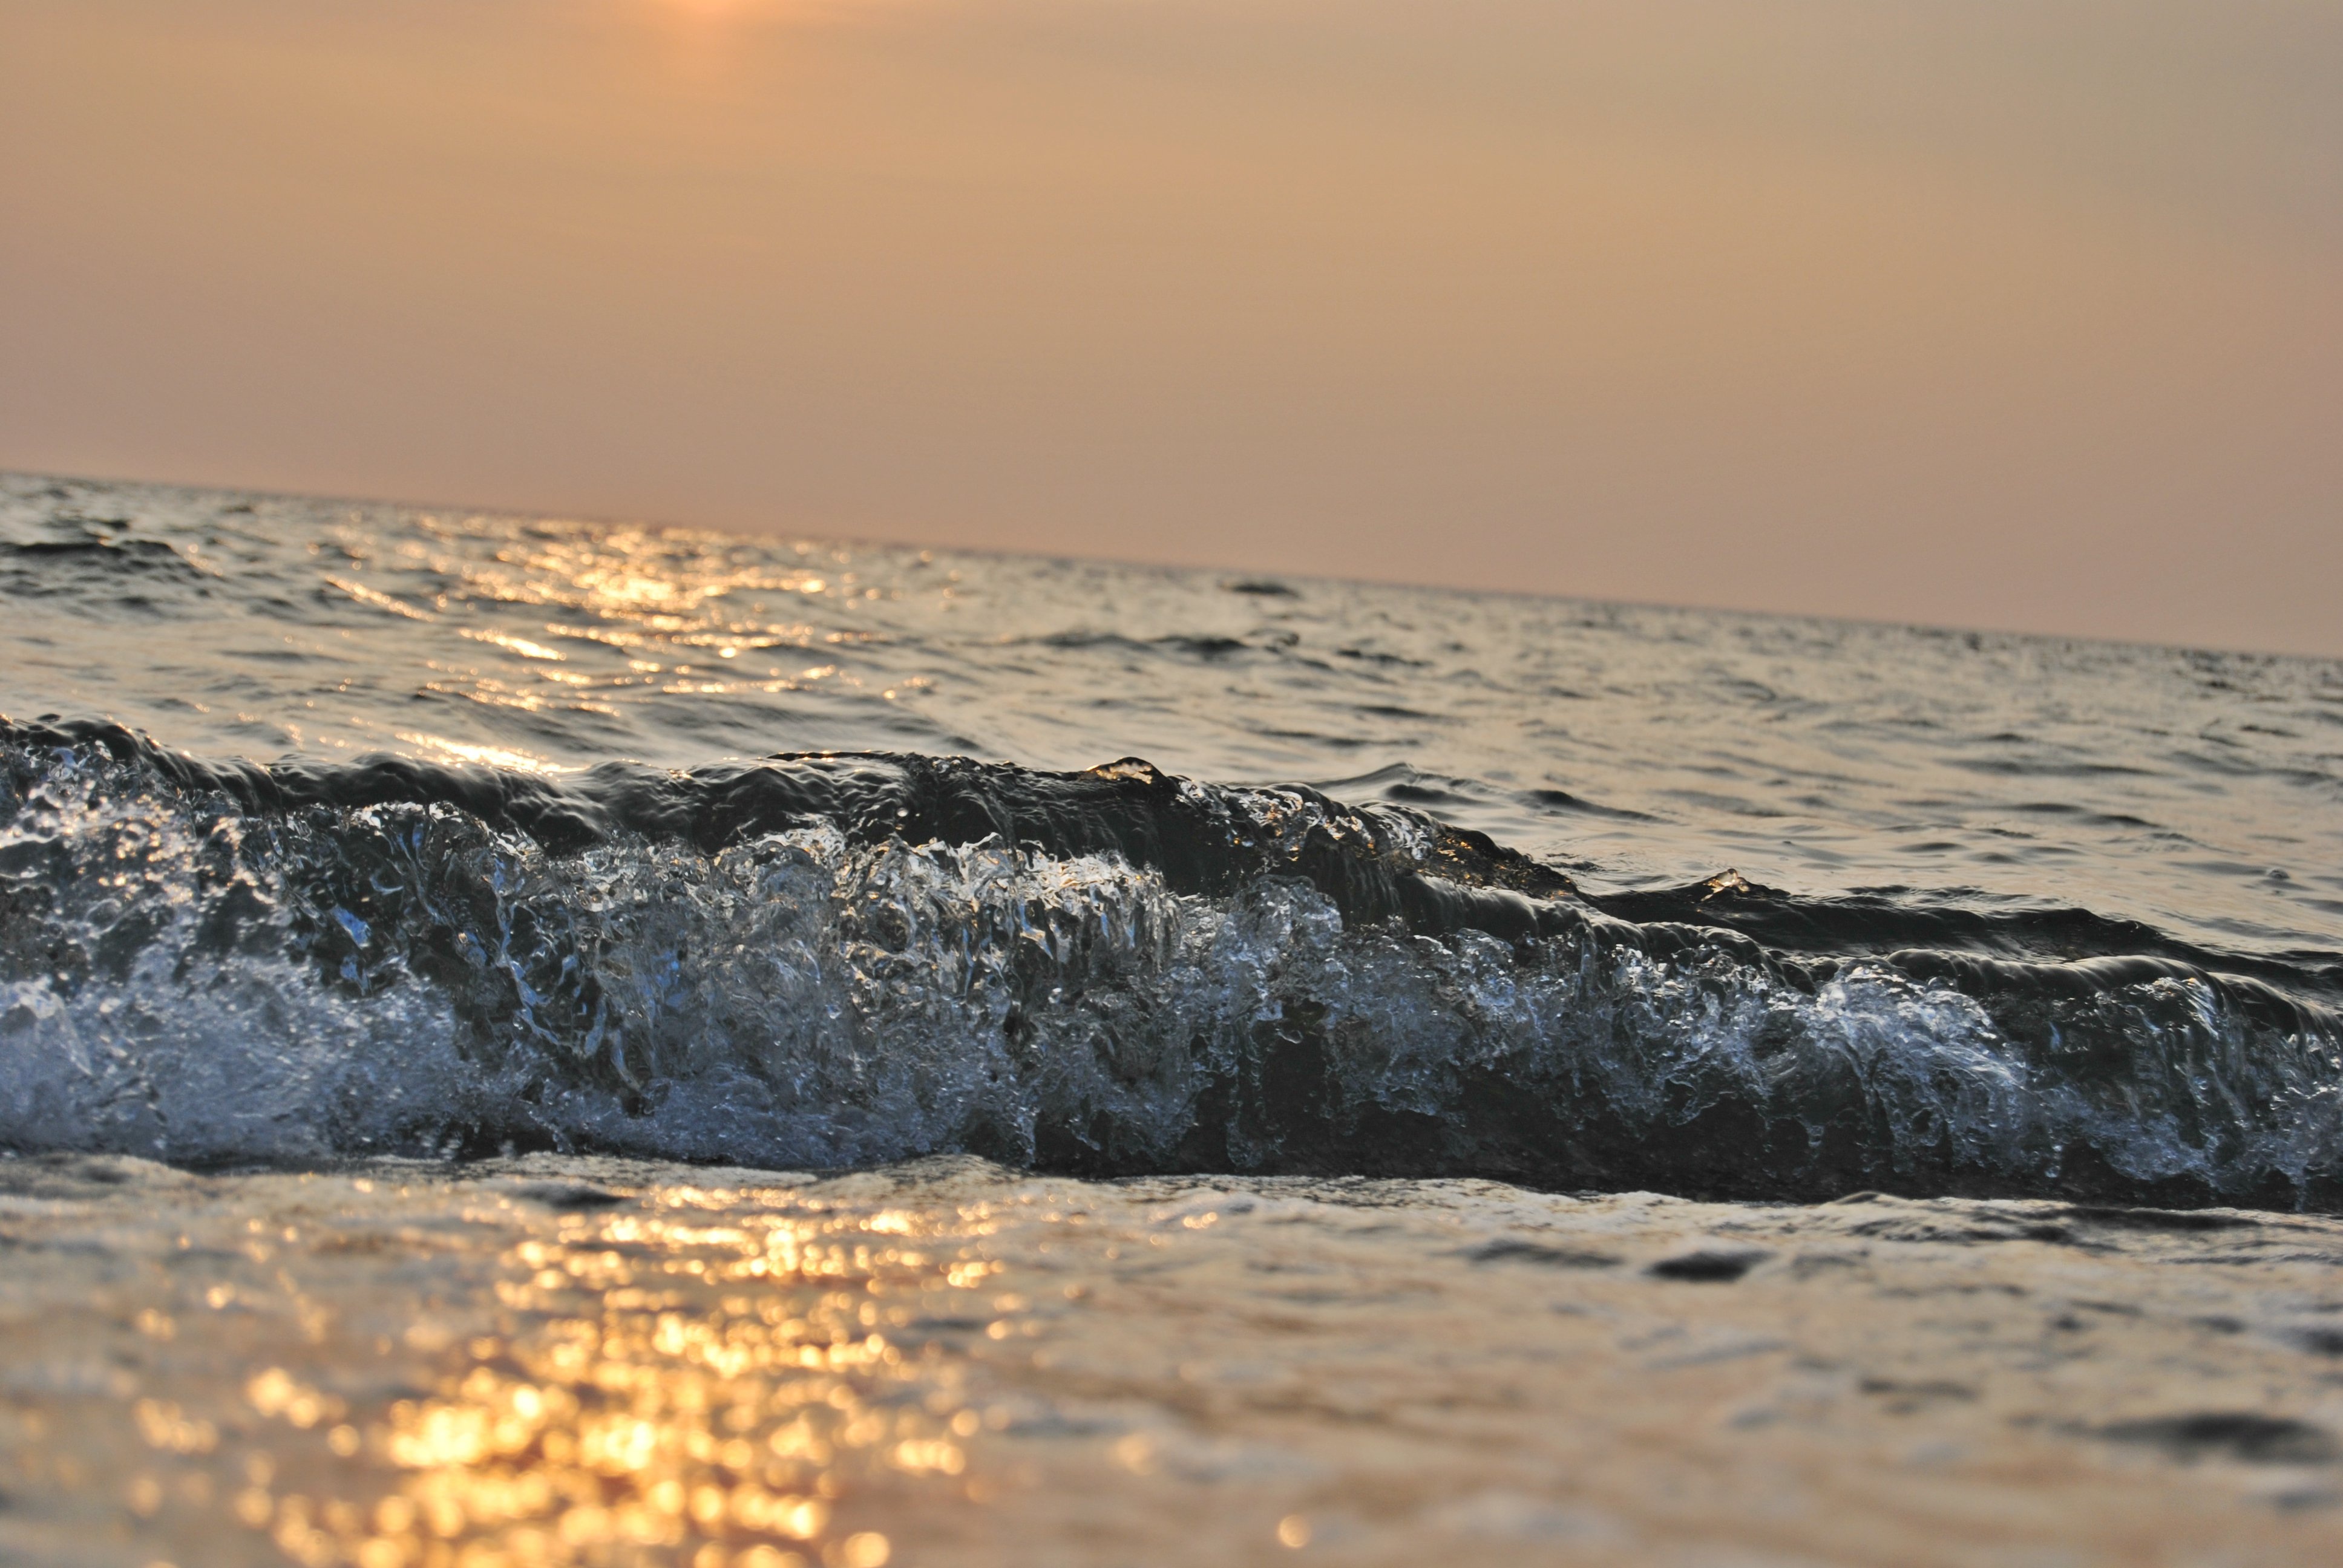
beach, sea, coast, water, sand, rock, ocean, horizon, cloud, sunrise, sunset, sunlight, morning, shore, wave, dawn, dusk, evening, twilight, reflection, body of water, waves, wind wave